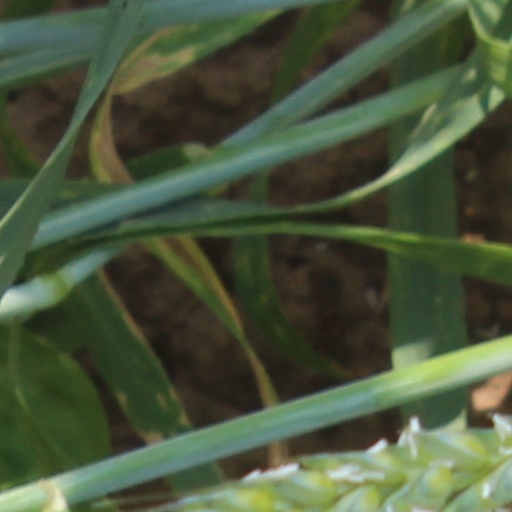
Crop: wheat